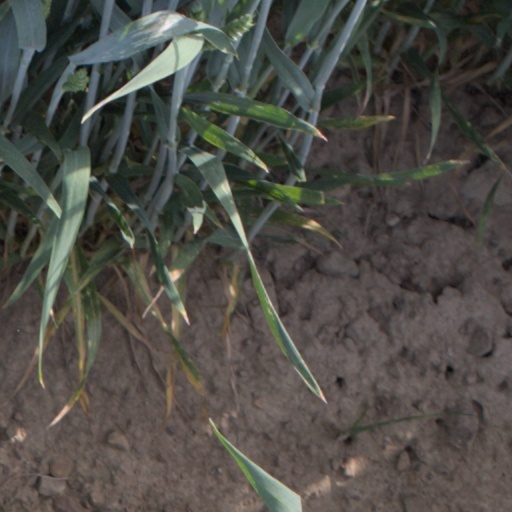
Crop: wheat